Heart Institute, University of São Paulo

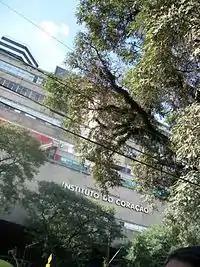
InCor

The Heart Institute, University of São Paulo (Portuguese: "Instituto do Coração da Universidade de São Paulo", or InCor) is one of the clinical institutes of the central University's teaching hospital (Hospital das Clínicas da Universidade de São Paulo) and recognized as one of the world's academic and clinical excellence centers in cardiology, cardiovascular medicine and cardiovascular surgery.